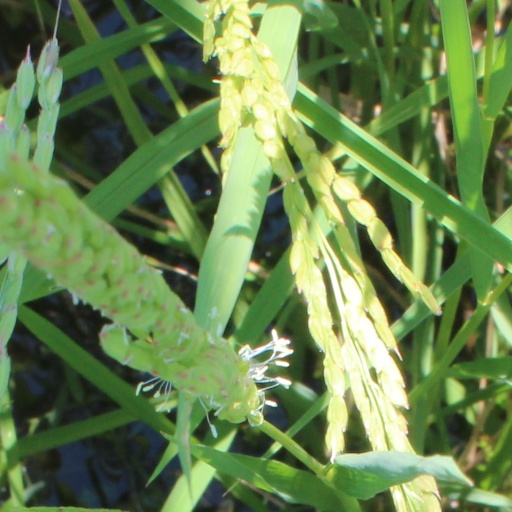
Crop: rice